Yalova Peninsula massacres

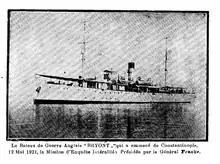
The British warship Bryony which transported the commission.

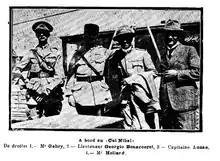
The commission

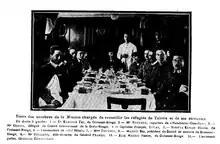
Members of the interallied humanitarian mission

Finally in May 1921, an Inter-Allied commission, consisting of British, French, American and Italian officers, and the representative of the Geneva International Red Cross, Maurice Gehri, was set up to investigate the situation. They sailed with the ship "Bryony" and reached Gemlik on 12 May. On 13 May 1921 the commission started on his investigation by visiting the burned villages of Çertekici, Çengiler (Armenian village burned by Turks) and Gedelek. In Çertekici they found 4 Greek soldiers committing arson to remaining buildings. Then they returned to Gemlik. Here they listened to the Turkish refugees who had gathered there, most of them were from Orhangazi which was burnt by the Greek army one month before, on 16 April. The refugees complained that they had been robbed on the way to Gemlik by Greeks and Armenians. The commission listened to various cases; including the rape and torture of a sixty years old women by six Greek soldiers.